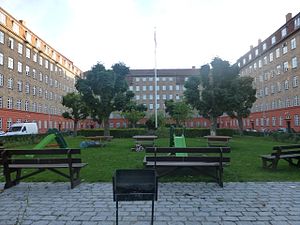
Hothers Plads
Karreen omkring Hothers Plads.
Hothers Plads er en plads/gade på Ydre Nørrebro i Mimersgadekvarteret. Reelt er Hothers Plads en hesteskoformet beboelseskarré, men det er også navnet på den gade hvorved den ligger, og gaden løber mellem Midgårdsgade og Borgmestervangen.